Donald J. Irwin

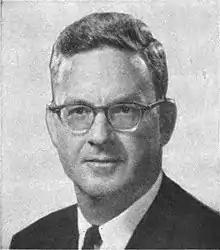

Donald Jay Irwin (September 7, 1926 – July 7, 2013) was a Democratic member of the U.S. House of Representatives from Connecticut's 4th district, Connecticut State Treasurer and mayor of Norwalk, Connecticut.